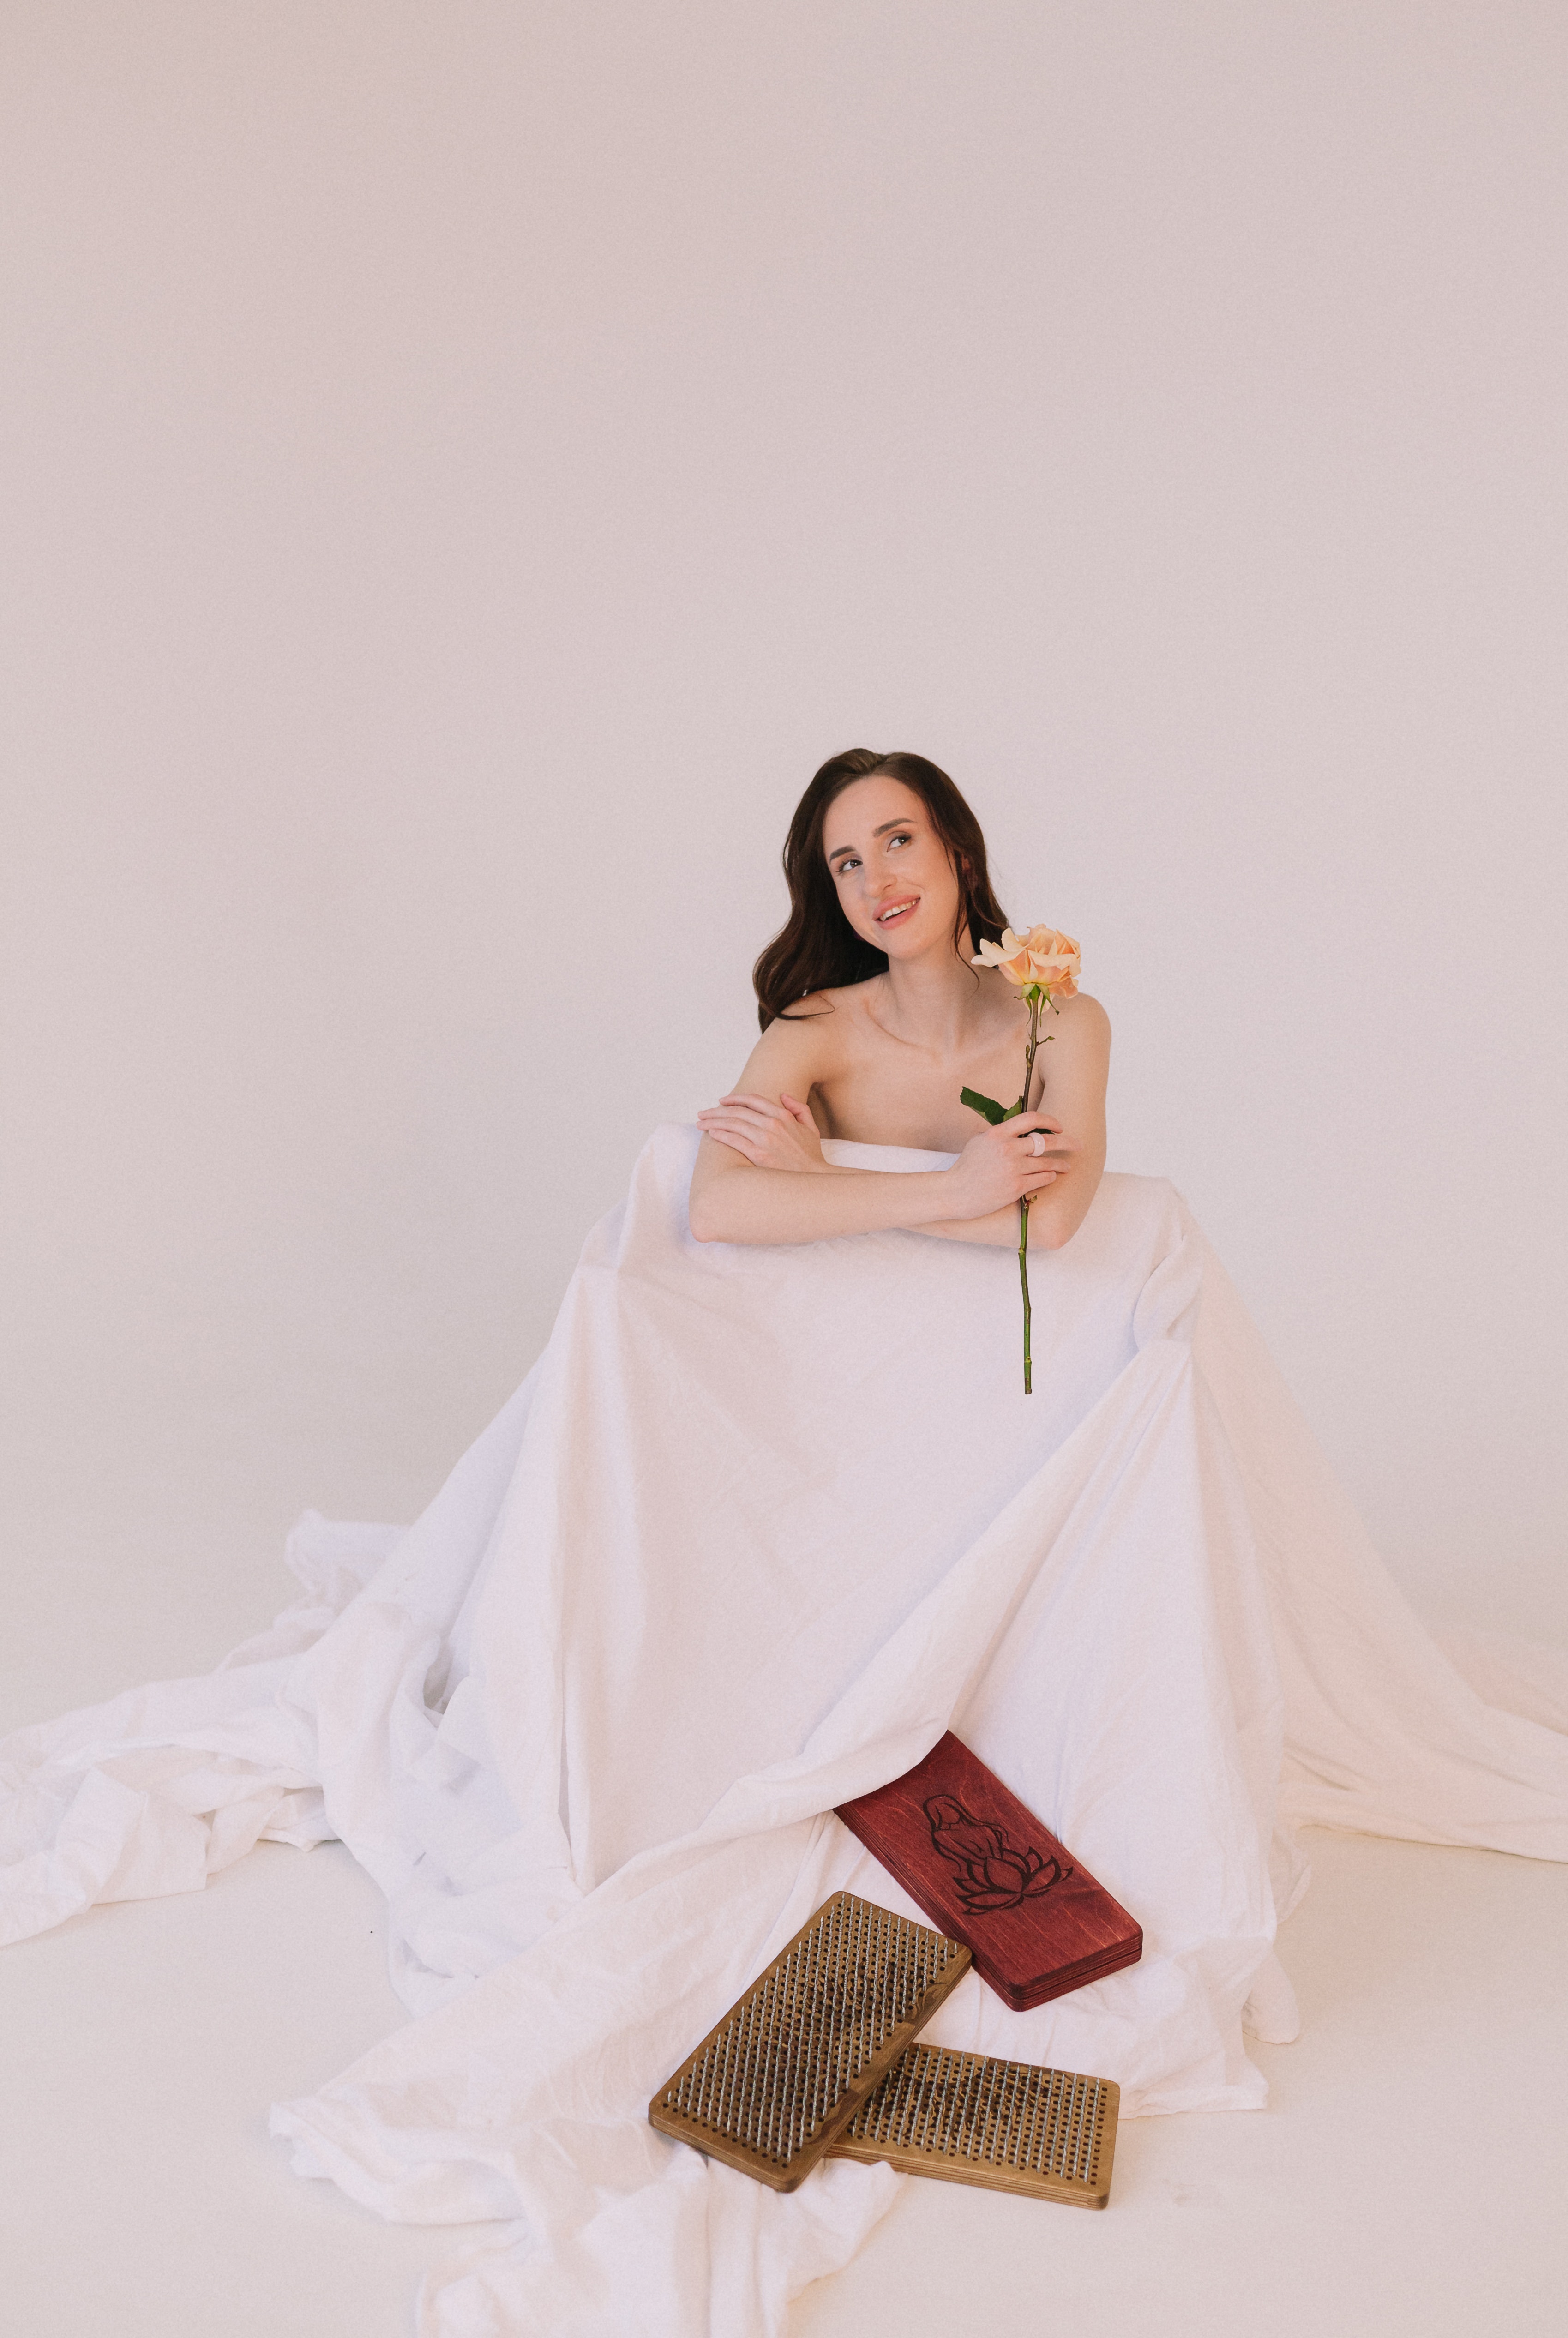
woman, arm, wedding dress, smile, bride, flash photography, neck, sleeve, bridal clothing, gown, happy, toy, fashion design, bridal party dress, embellishment, doll, fashion model, formal wear, bridal accessory, waist, long hair, headpiece, event, blond, linens, peach, haute couture, fashion accessory, costume design, sitting, hair accessory, flooring, ruffle, costume, jewellery, bouquet, wedding ceremony supply, figurine, photo shoot, tradition